Monastery of Santa Cruz de Ribas

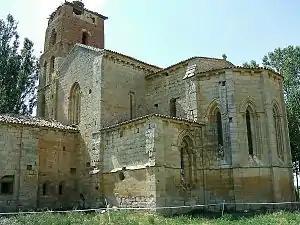
Monastery of Santa Cruz de Ribas

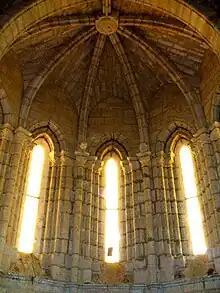
Interior

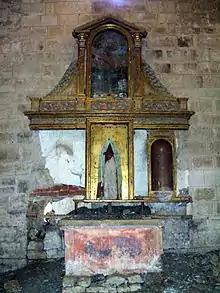
Altar

The Monastery of Santa Cruz de Ribas, also called Santa Cruz de la Zarza, is a semi-ruined Spanish monastery of the Premonstratensian order. Located in the low valley of the Carrión River, it is situated between Ribas de Campos and Monzón de Campos, in the region of Tierra de Campos in Province of Palencia, Castile and León. The building was constructed in a transitional style between Romanesque and Gothic (the proto-Romano-Gothic/Cistercian architecture style).